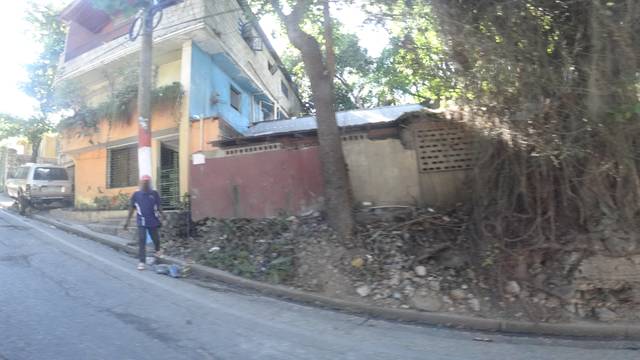
Region: Haiti
Coordinates: 18.53, -72.322